Ignacio Vergara

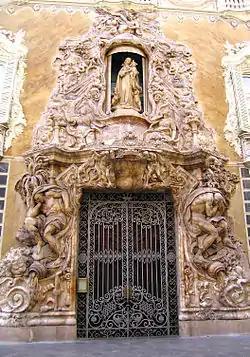
Portal at the Palace of the Marqués de Dos Aguas

Ignacio Vergara Gimeno (Valencia, 1715 - 13 April 1776, Valencia) was a Spanish Baroque sculptor.